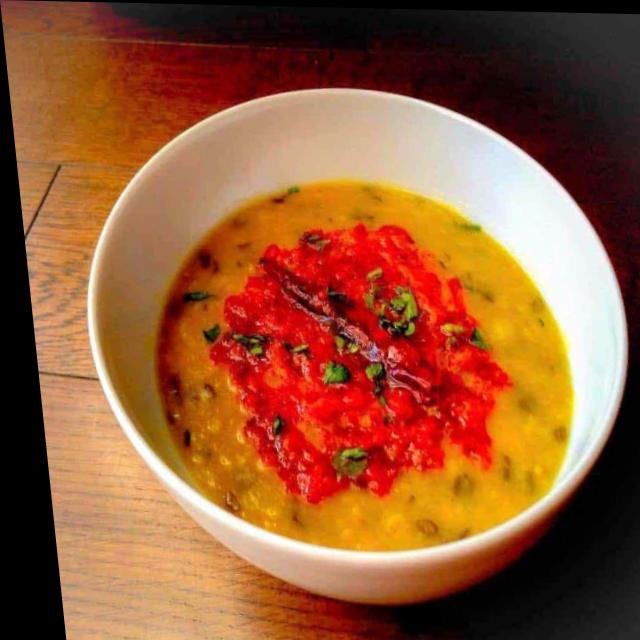
Dish: dal_makhani